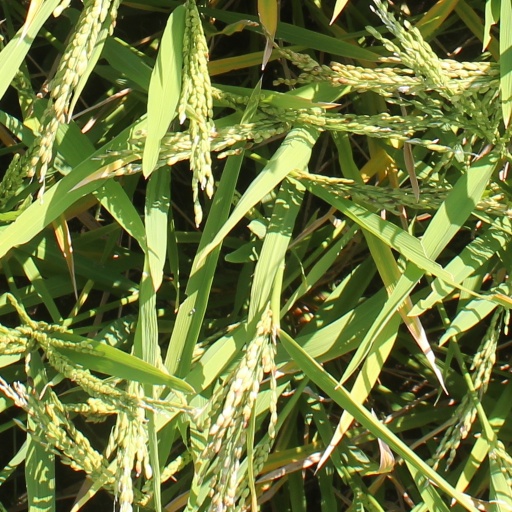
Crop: rice